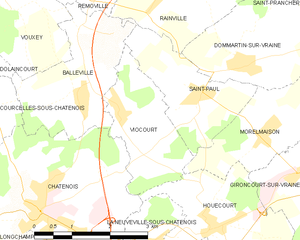
Carte des communes françaises Viocourt